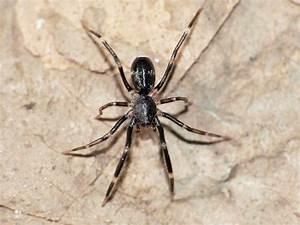
spider